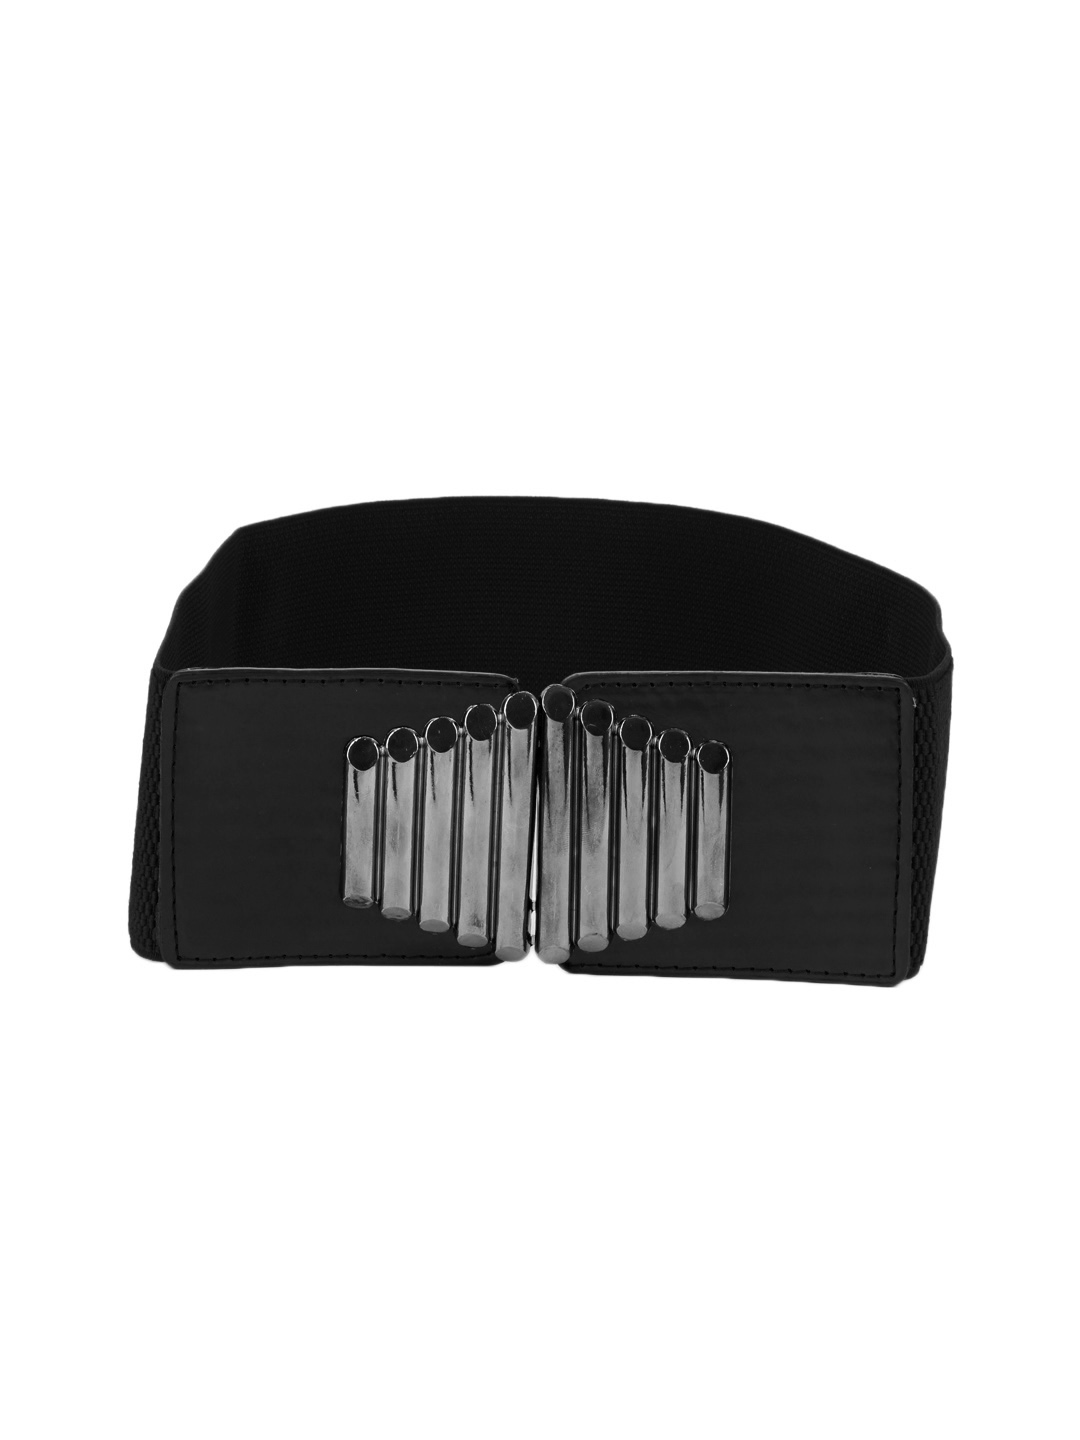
Stoln Women Black Belt
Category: Accessories / Belts / Belts
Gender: Women
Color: Black
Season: Summer 2012
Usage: Casual